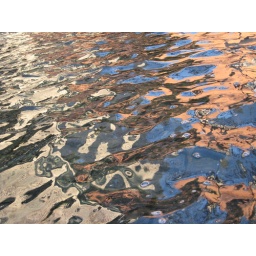
blue sky, stone buildings reflected in cobble-paved fountain